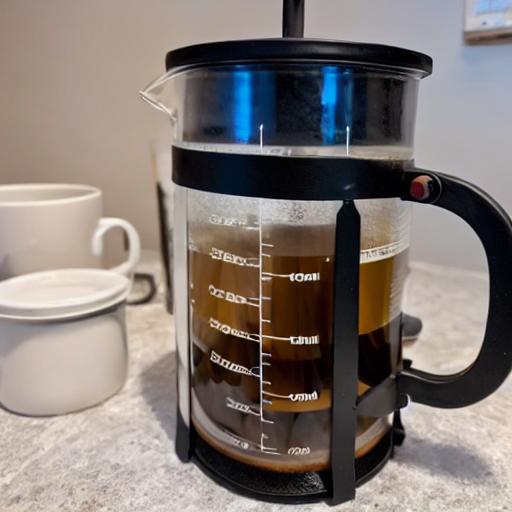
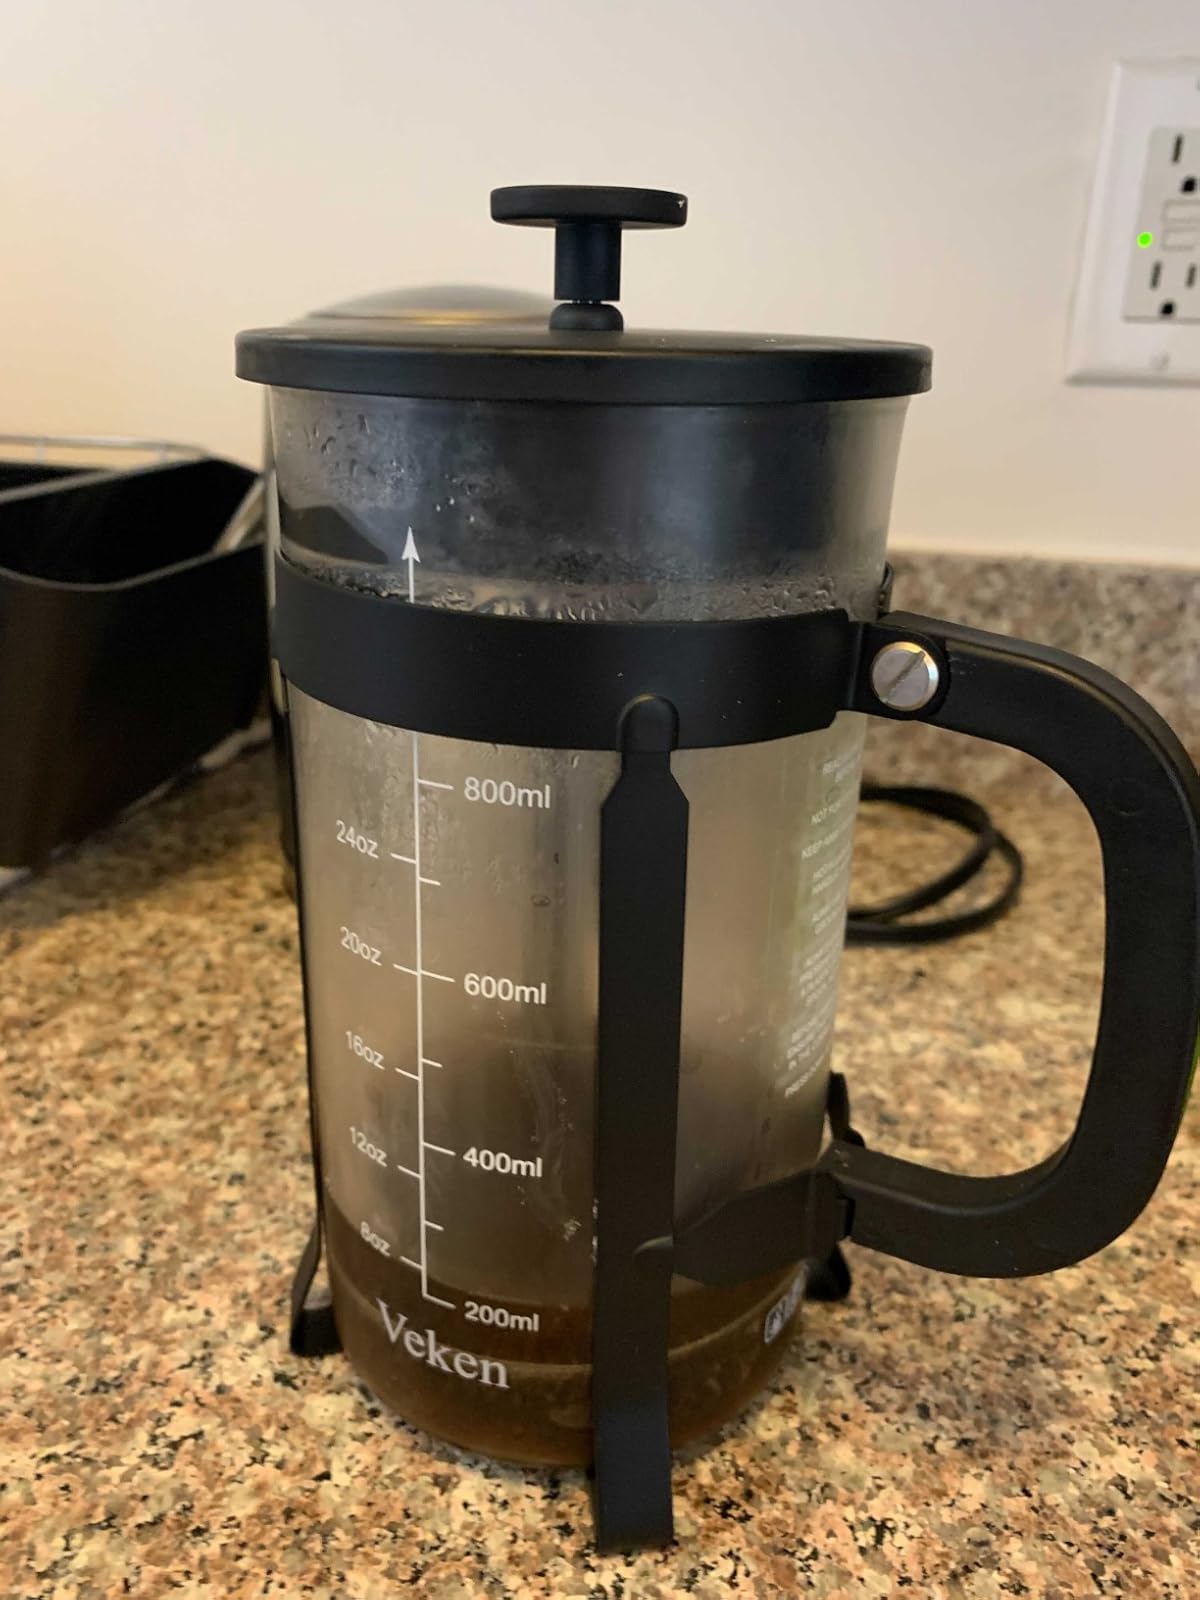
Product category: items_tea
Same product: no